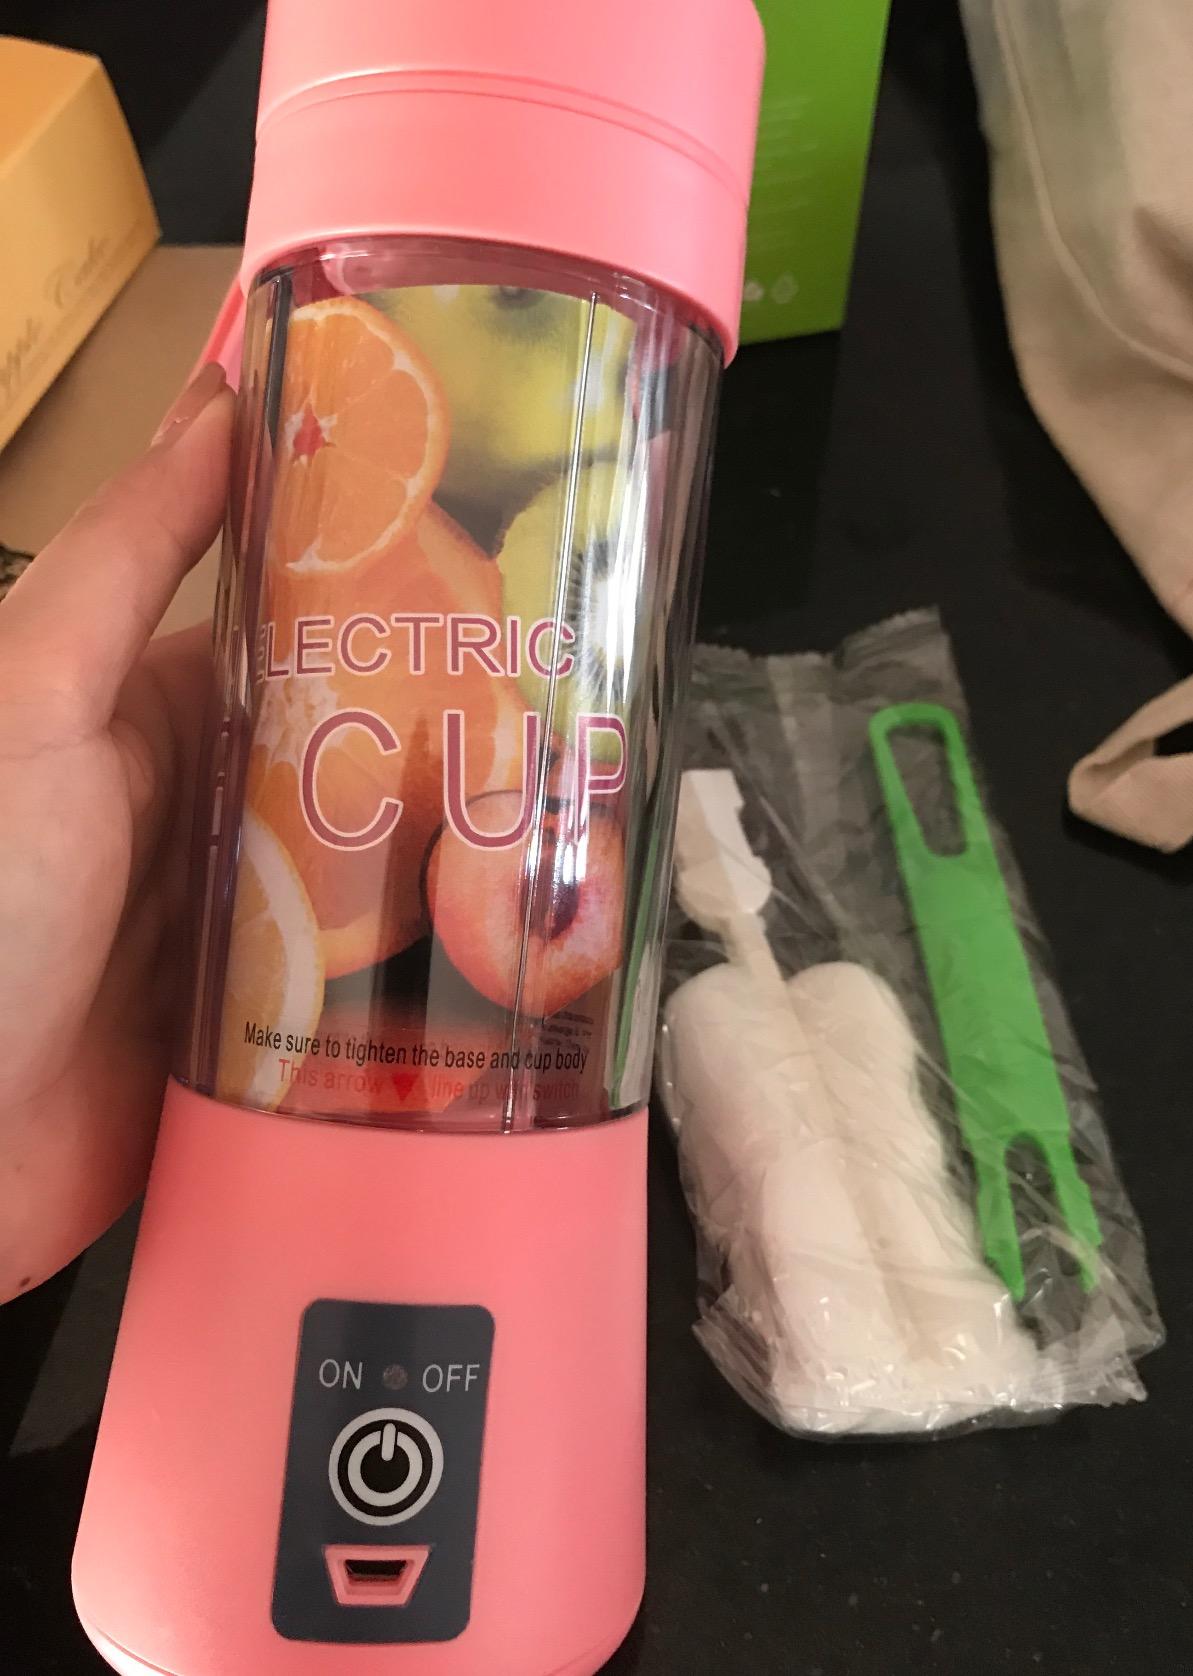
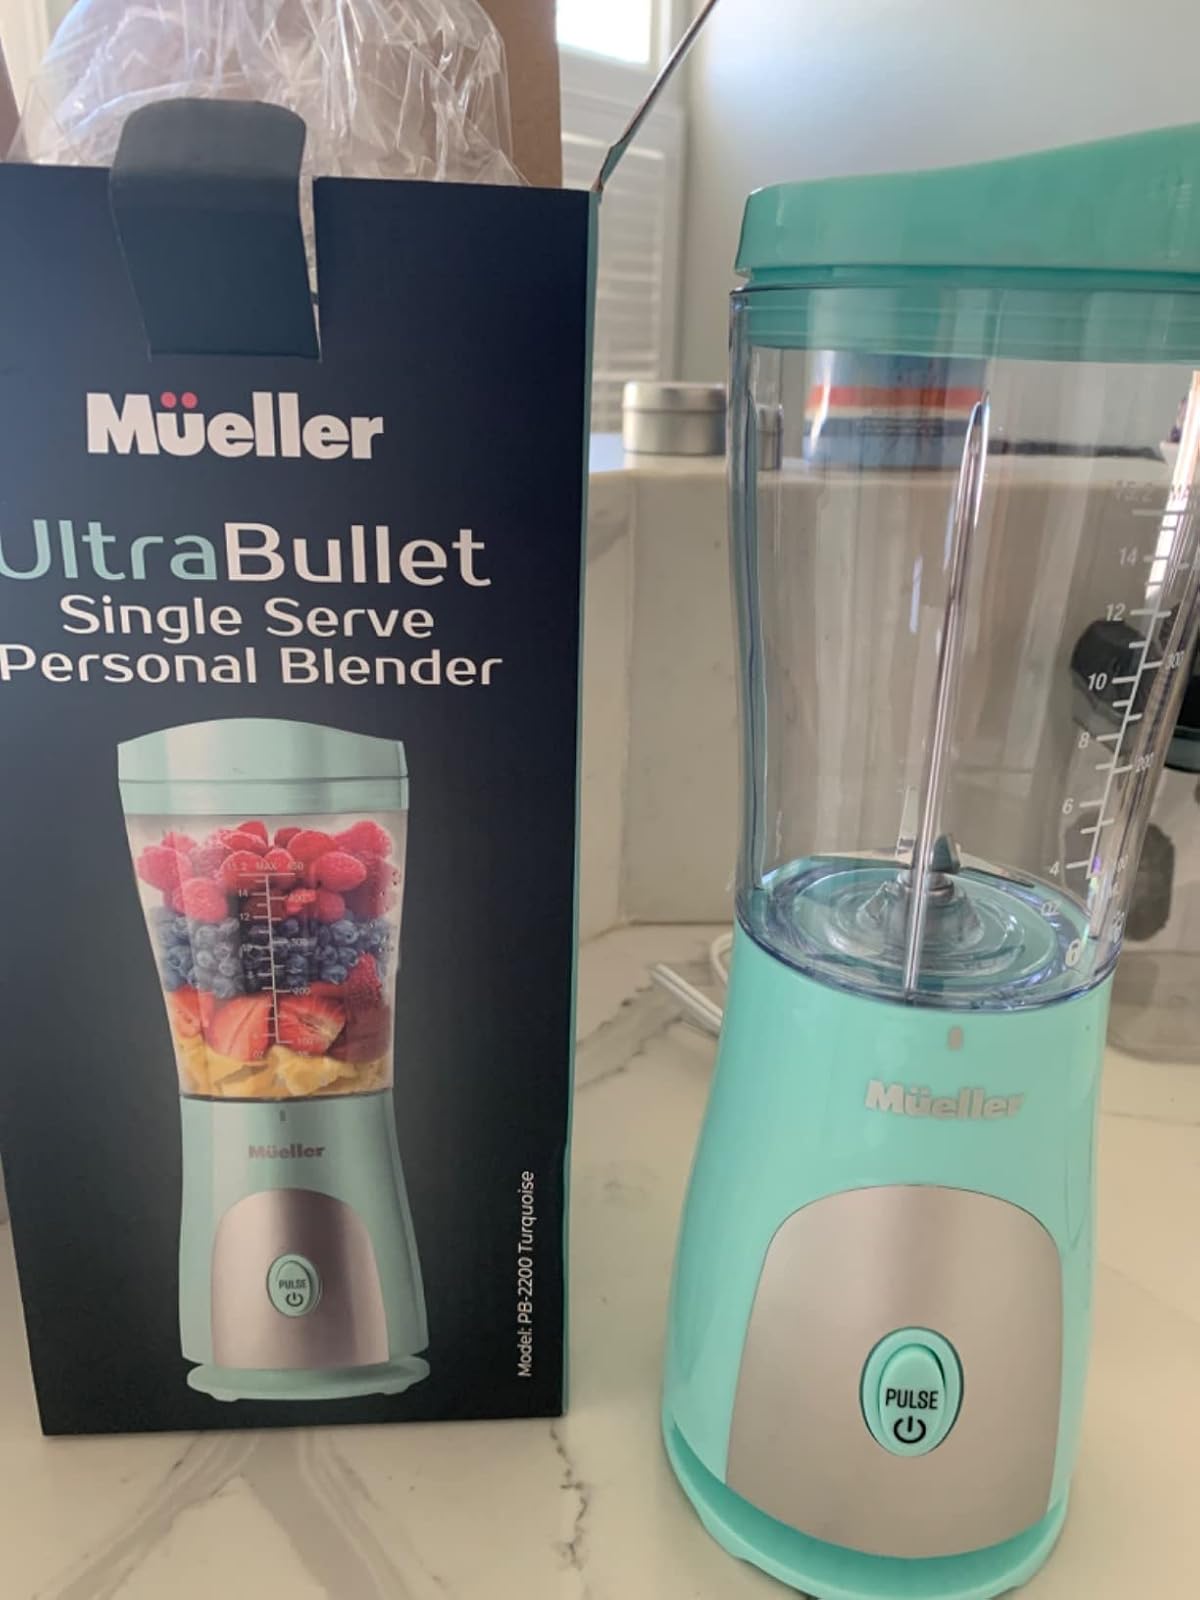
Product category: items_blender
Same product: no